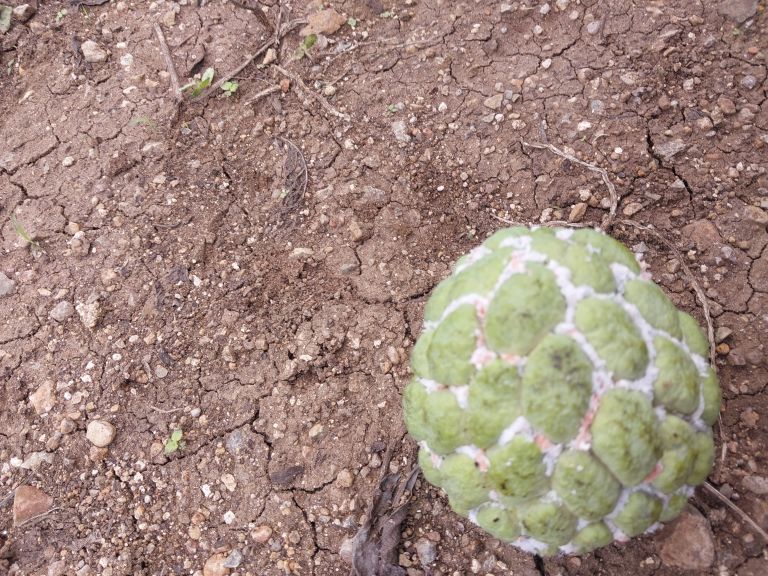
Disease label: Mealy Bug